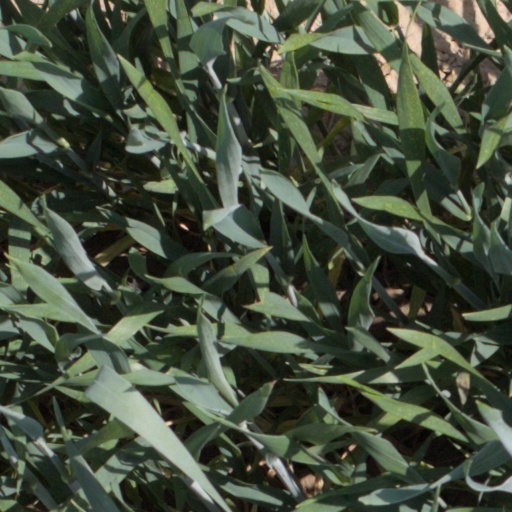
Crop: wheat